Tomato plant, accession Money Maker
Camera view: horizontal (90 deg, fisheye); turntable rotation: 180 degrees
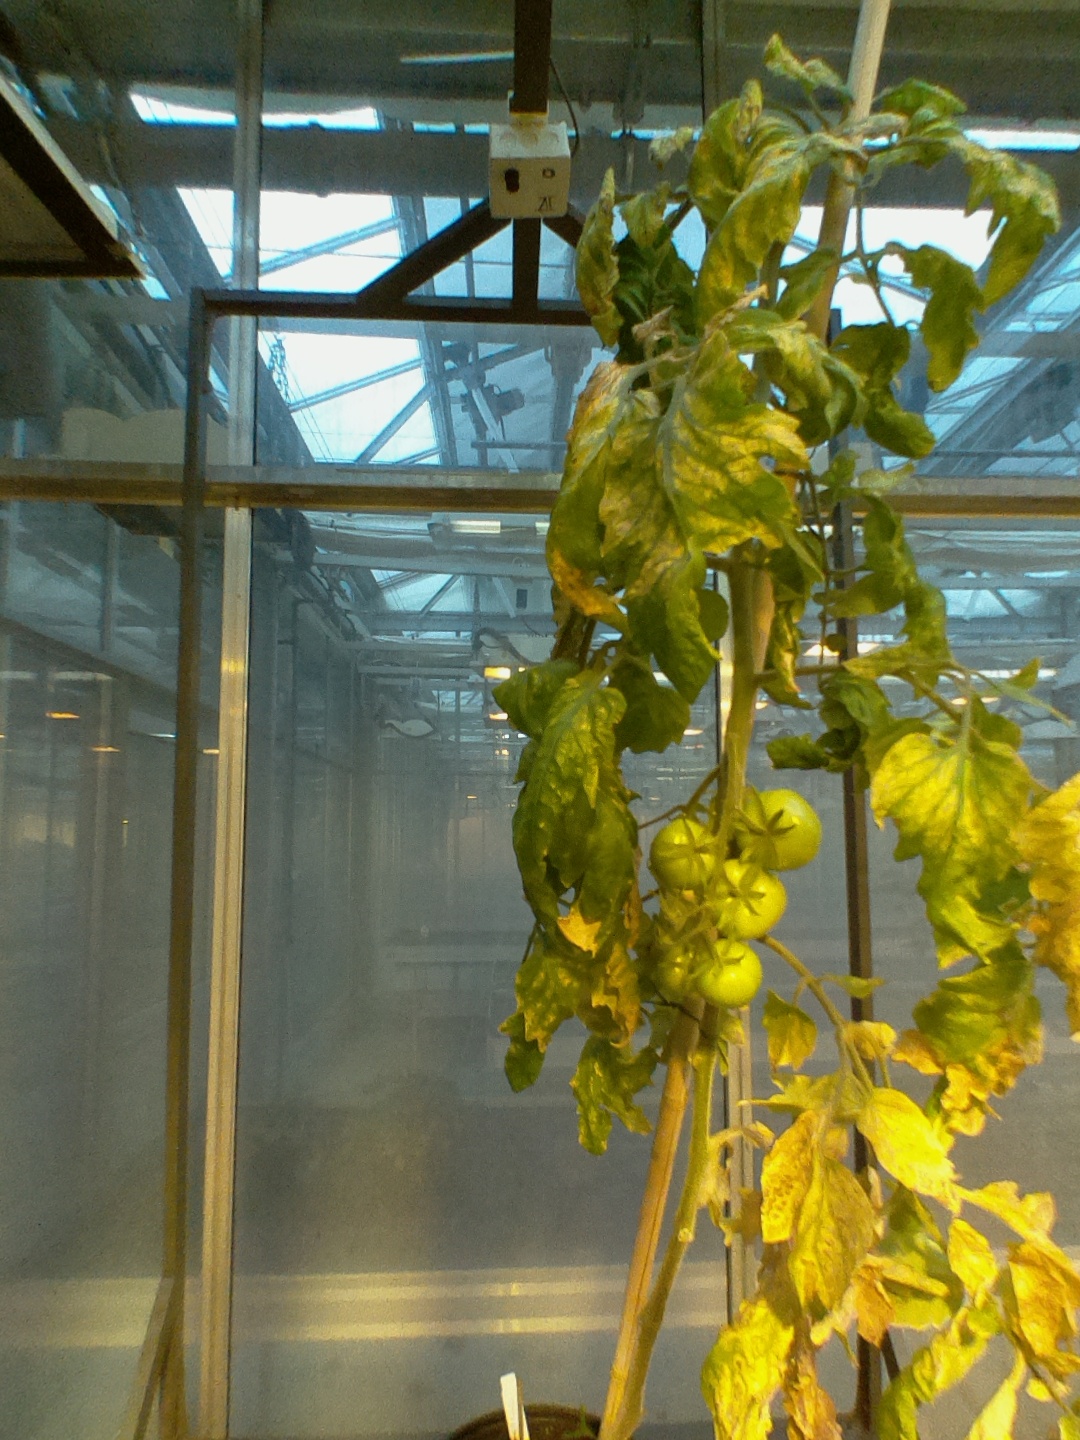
BBCH growth stage 79: 90% -100% of final fruit size